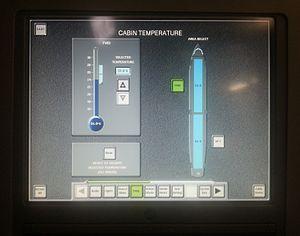
Système de contrôle de cabine d'avion d'un Airbus A319 (ALITALIA)
La famille Airbus A320 regroupe quatre avions de ligne moyen-courriers conçus et fabriqués par Airbus depuis 1987. Le premier appareil est l'A320, qui donne son nom à la famille, suivi de deux versions raccourcies, les A318 et A319, et d'une version rallongée, l'A321. L'A321 et l'A320 sont disponibles en version fret et les A318, A319 et A320 sont disponibles en version d'affaires.